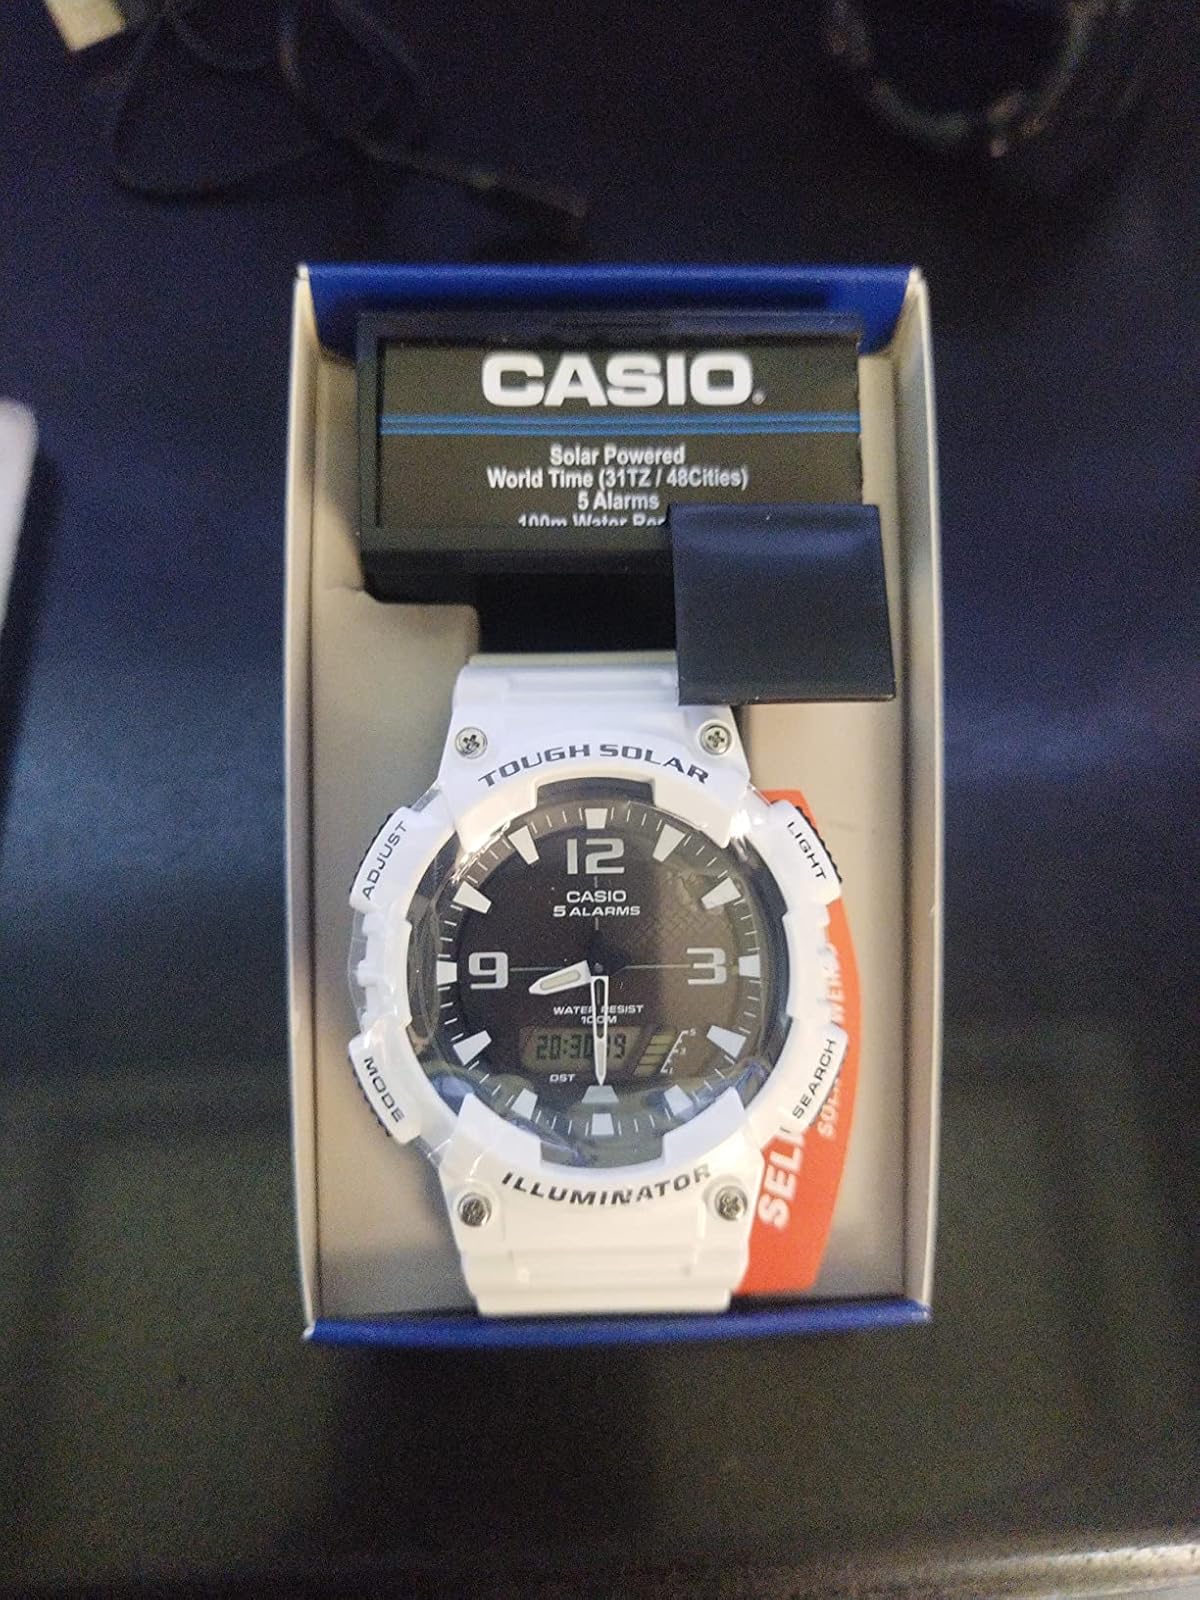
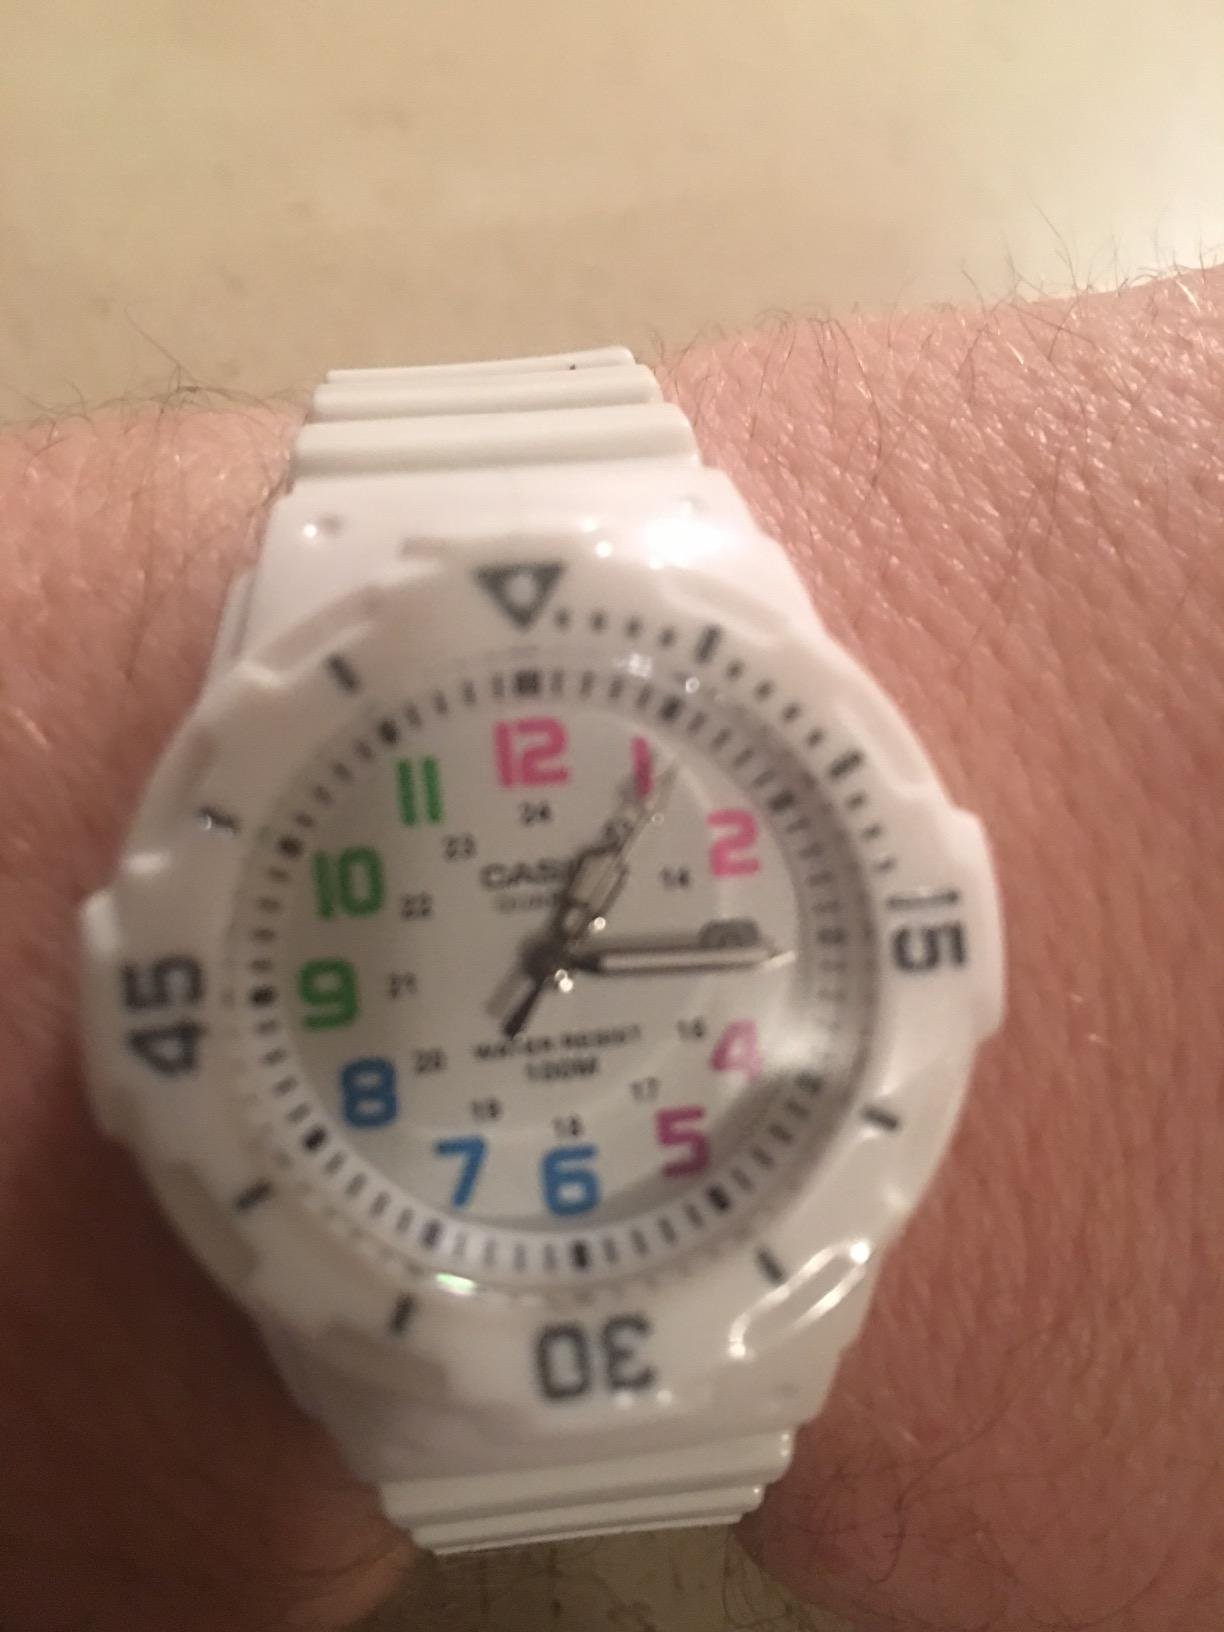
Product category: accessories_watch
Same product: no